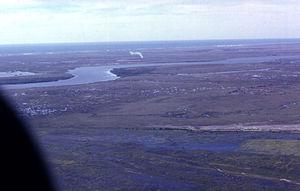
La Région de Saint-Louis est l'une des 14 régions administratives du Sénégal, celle située le plus au nord du pays.